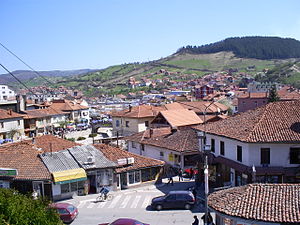
Novi Pazar
Udsigt over Novi Pazar
Novi Pazar er en by i det sydvestlige Serbien, med et indbyggertal på cirka 55.000. Byen ligger i distriktet Raška.